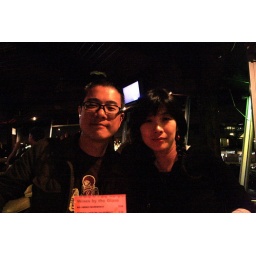
not enough lighting but, another sibling shot at a strange bar on a control-tower-like building in Redondo Beach.